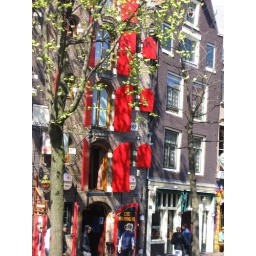
red door district.... one in the same...